Last Holiday (2006 film)

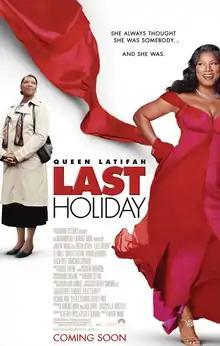
Theatrical release poster

Last Holiday is a 2006 American romantic comedy-drama film directed by Wayne Wang and written by Jeffrey Price and Peter S. Seaman. The film is loosely based on the 1950 British film of the same name by J. B. Priestley. The film stars Queen Latifah as Georgia Byrd, a humble department store assistant who is told that she has a rare brain condition and only has a few weeks to live. She promptly decides to spend her remaining funds on a luxury holiday in Europe before she dies.